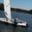
Label: ship